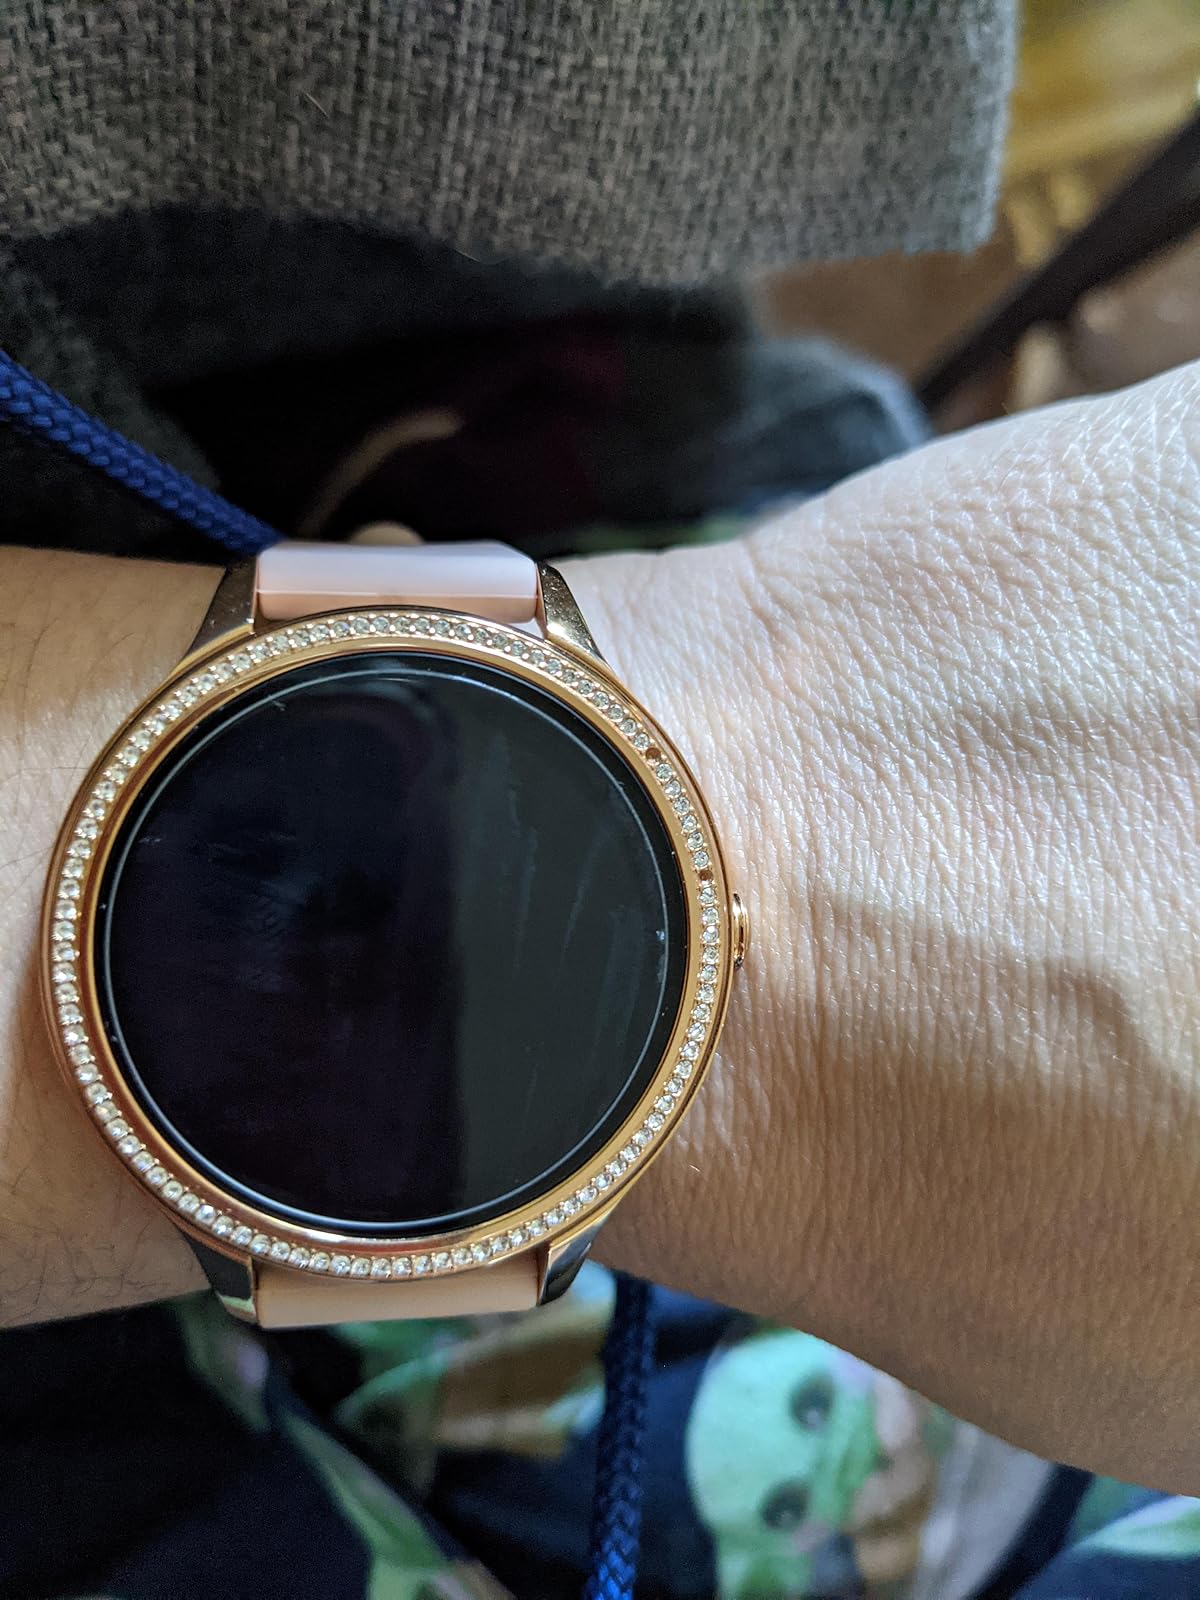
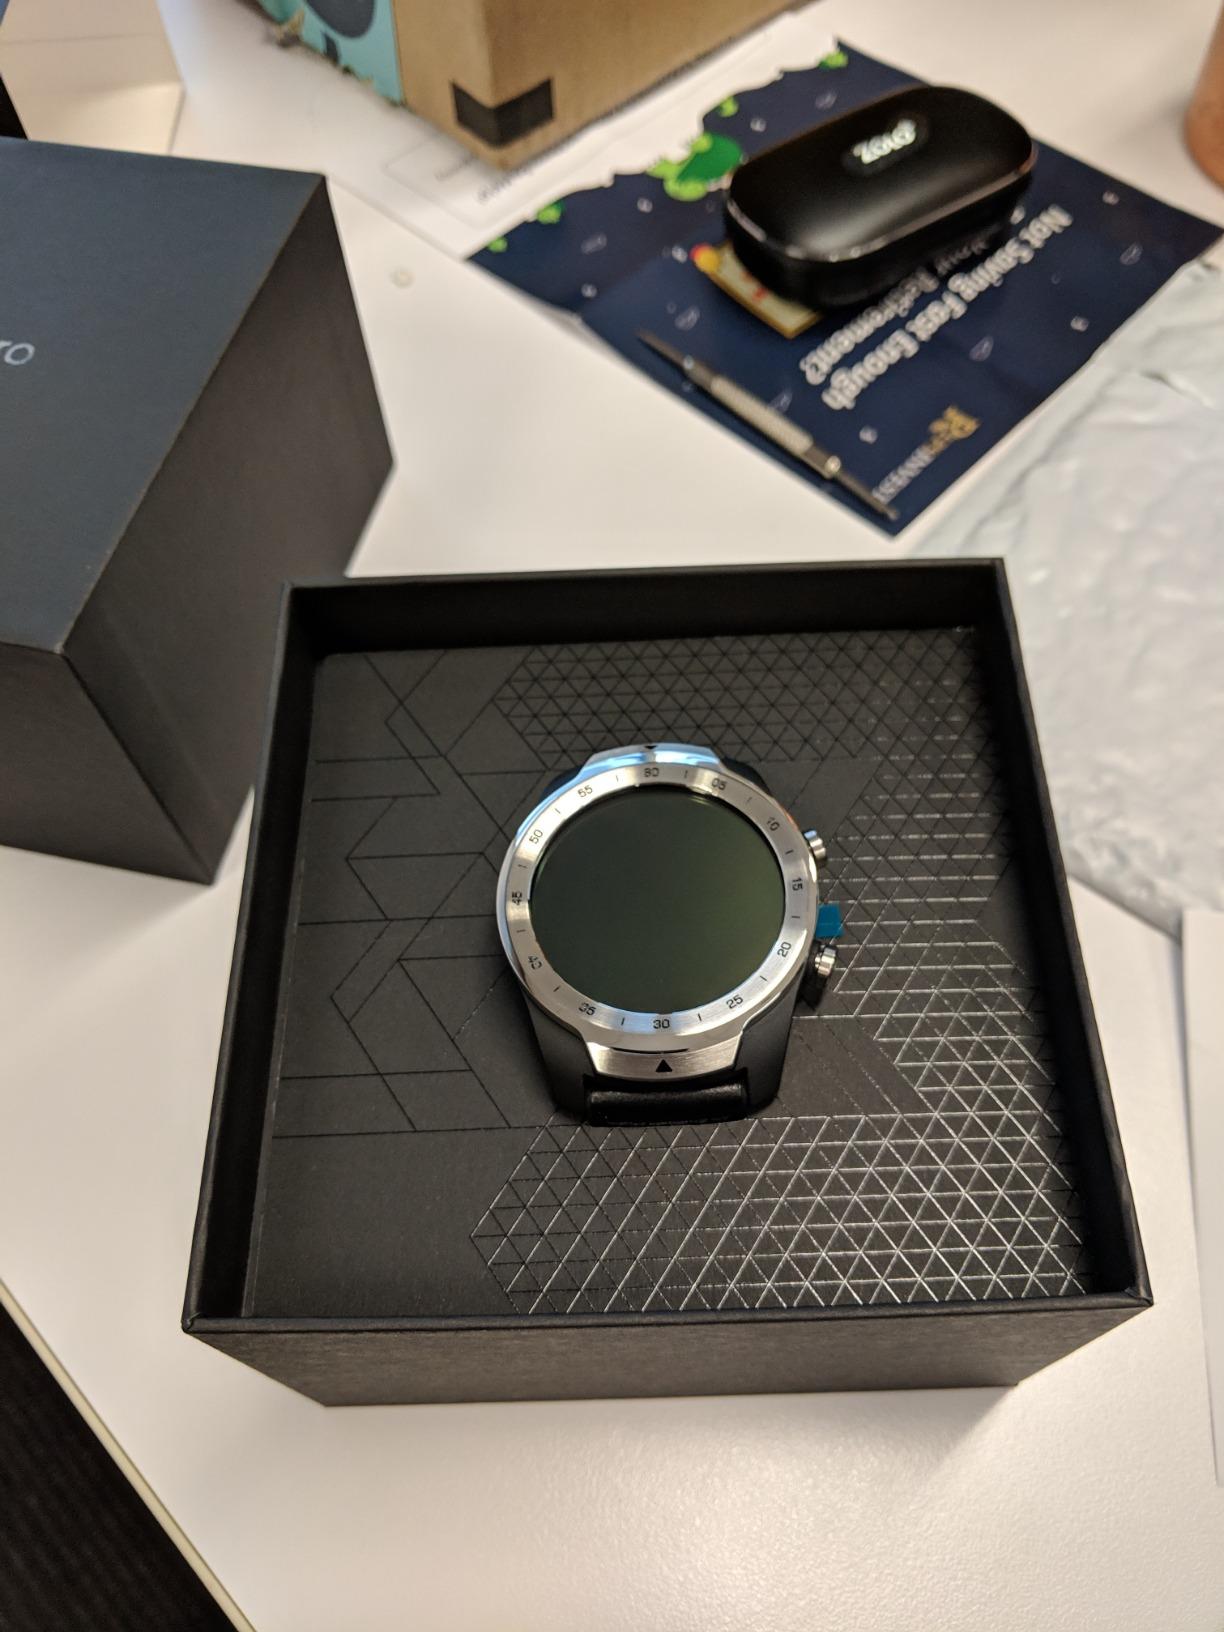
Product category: smartwatch
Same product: no